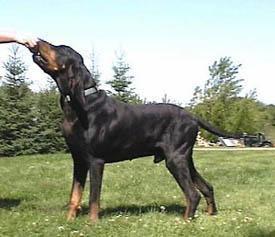
black-and-tan_coonhound